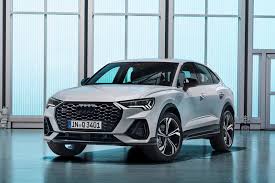
Label: noambulance